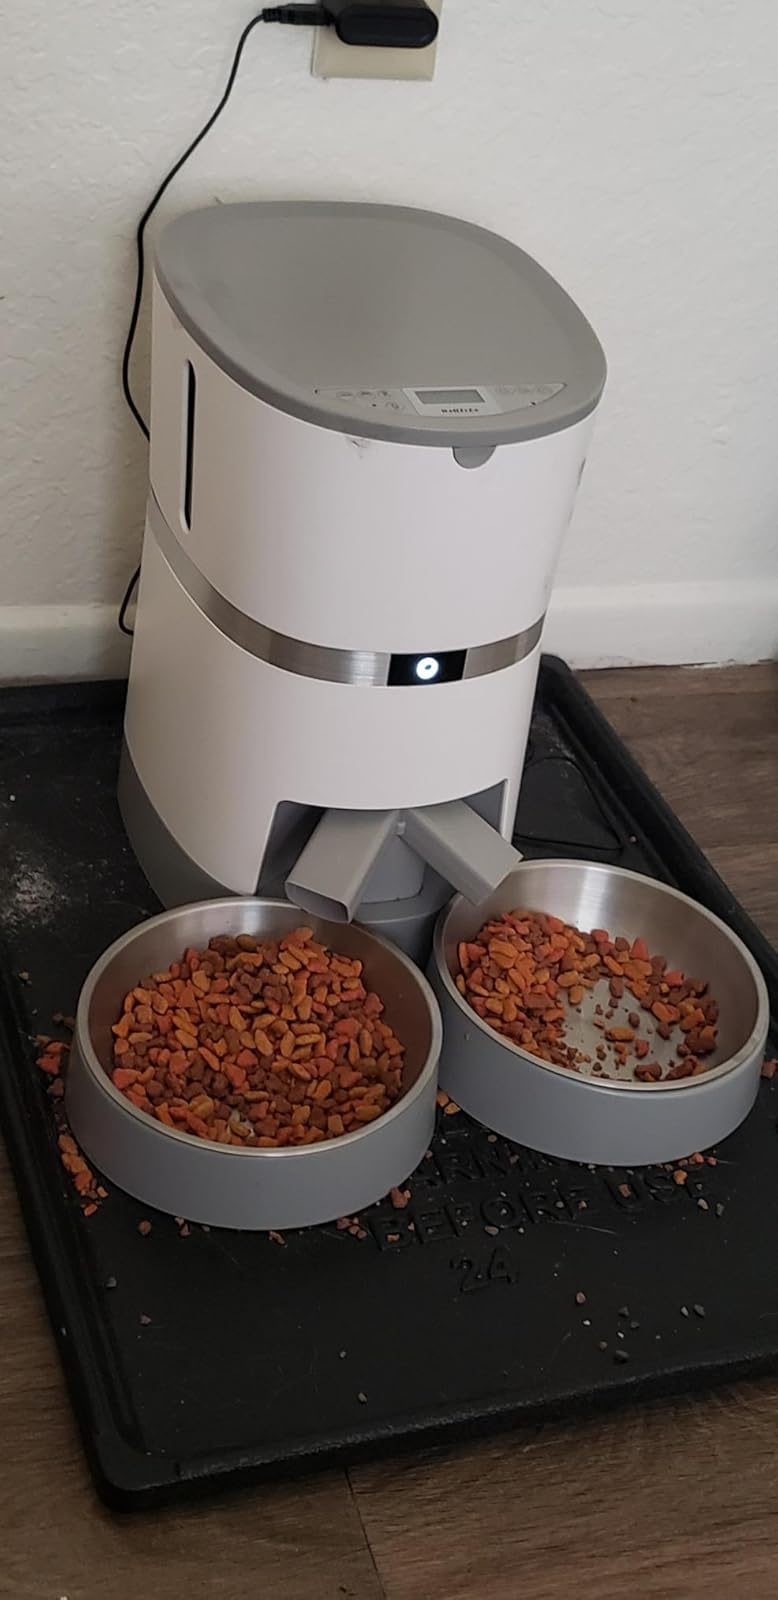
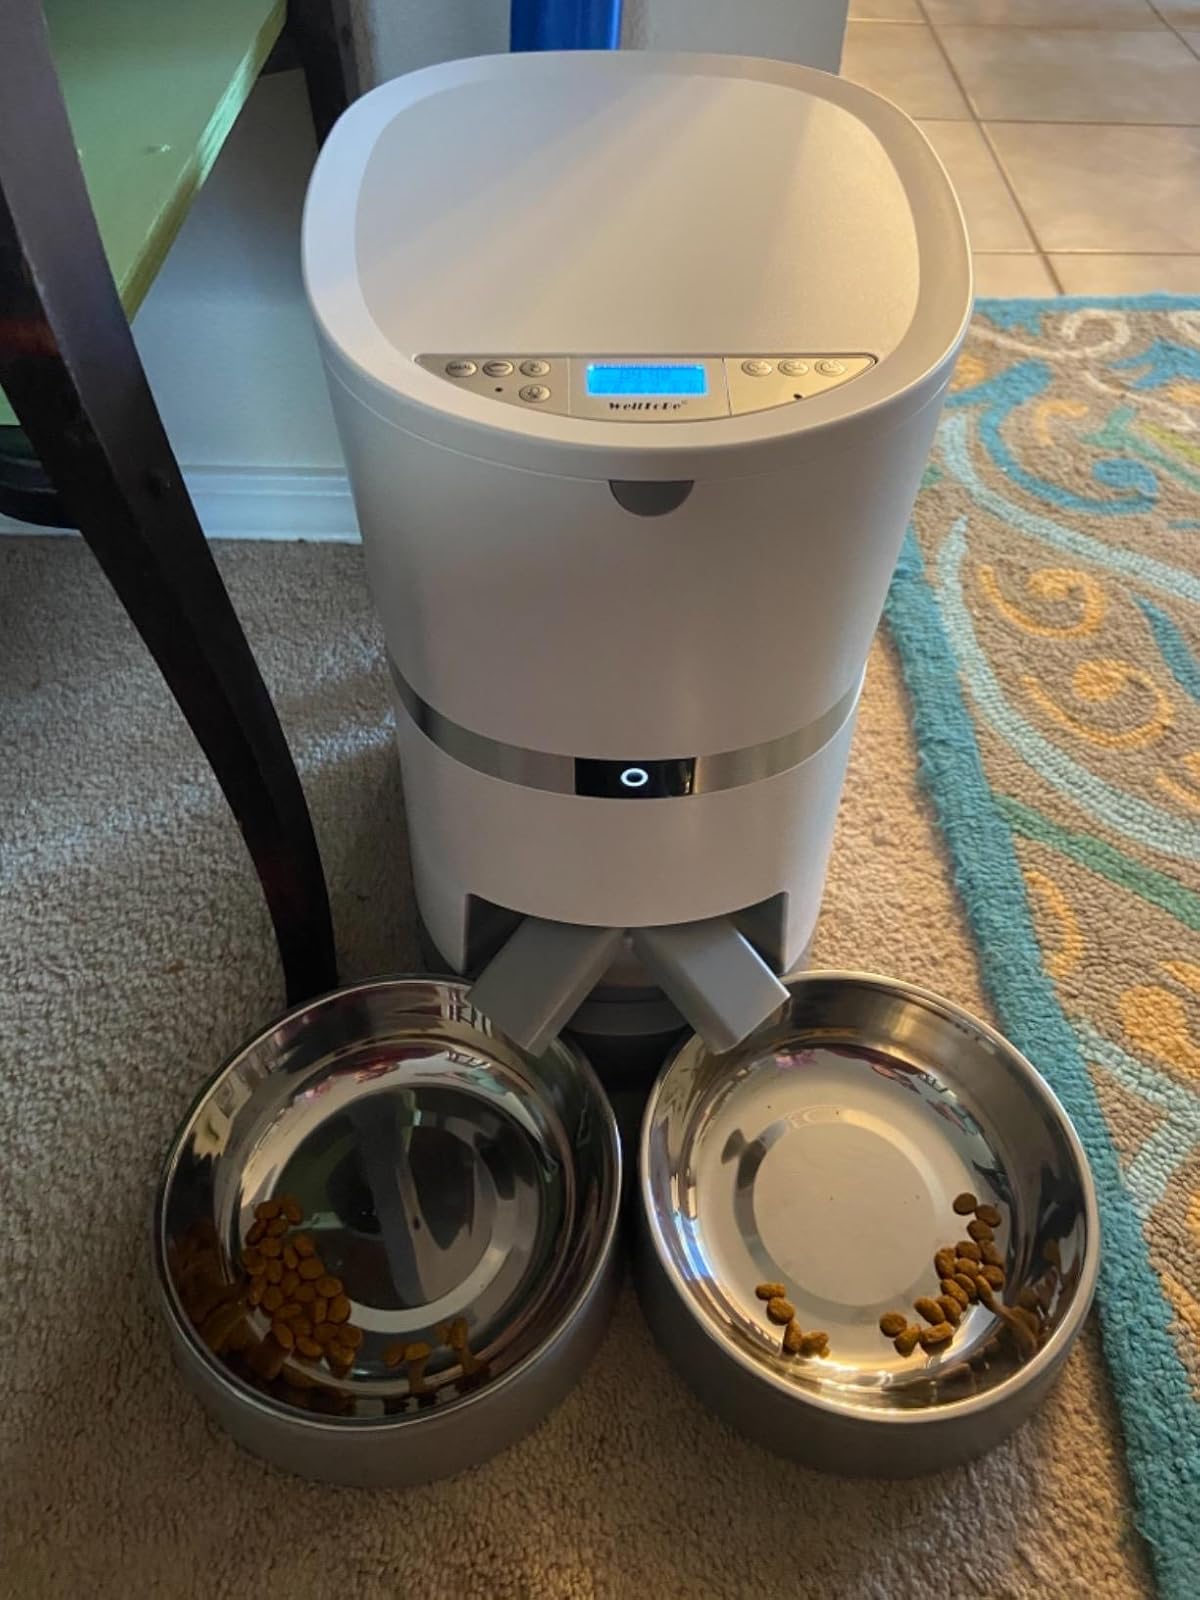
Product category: items_feeder
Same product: yes